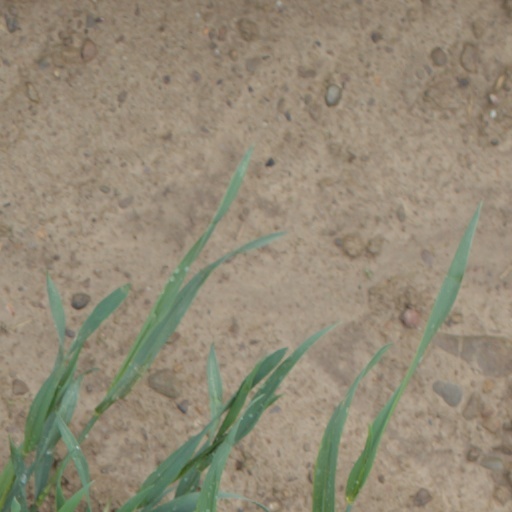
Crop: wheat